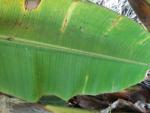
Label: xamthomonas